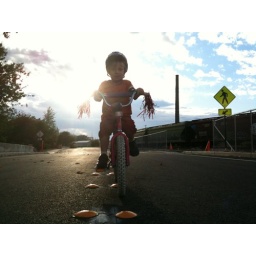
This new road hadn't opened yet. It made for relaxed, easy bike play - in the middle of the street!